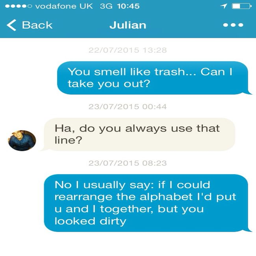
icebreaker texts that are as smooth as silk